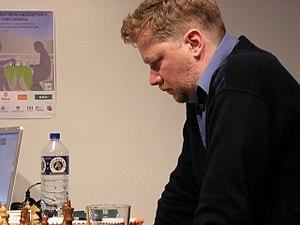
Aleksandr Valerievitch Khalifman, né le 18 janvier 1966 à Léningrad, est un joueur d'échecs russe, grand maître international depuis 1990. Il fut champion de Russie en 1996 et champion du monde de la Fédération internationale des échecs en 1999.